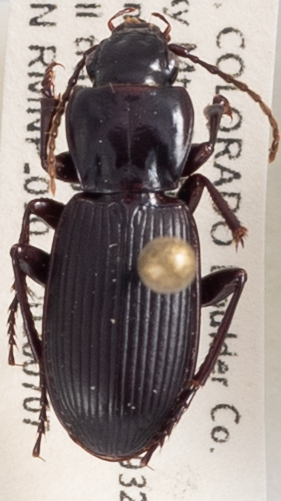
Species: Pterostichus protractus
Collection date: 2020-07-07
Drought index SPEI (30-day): -0.692
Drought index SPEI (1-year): -1.034
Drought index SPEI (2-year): -0.692